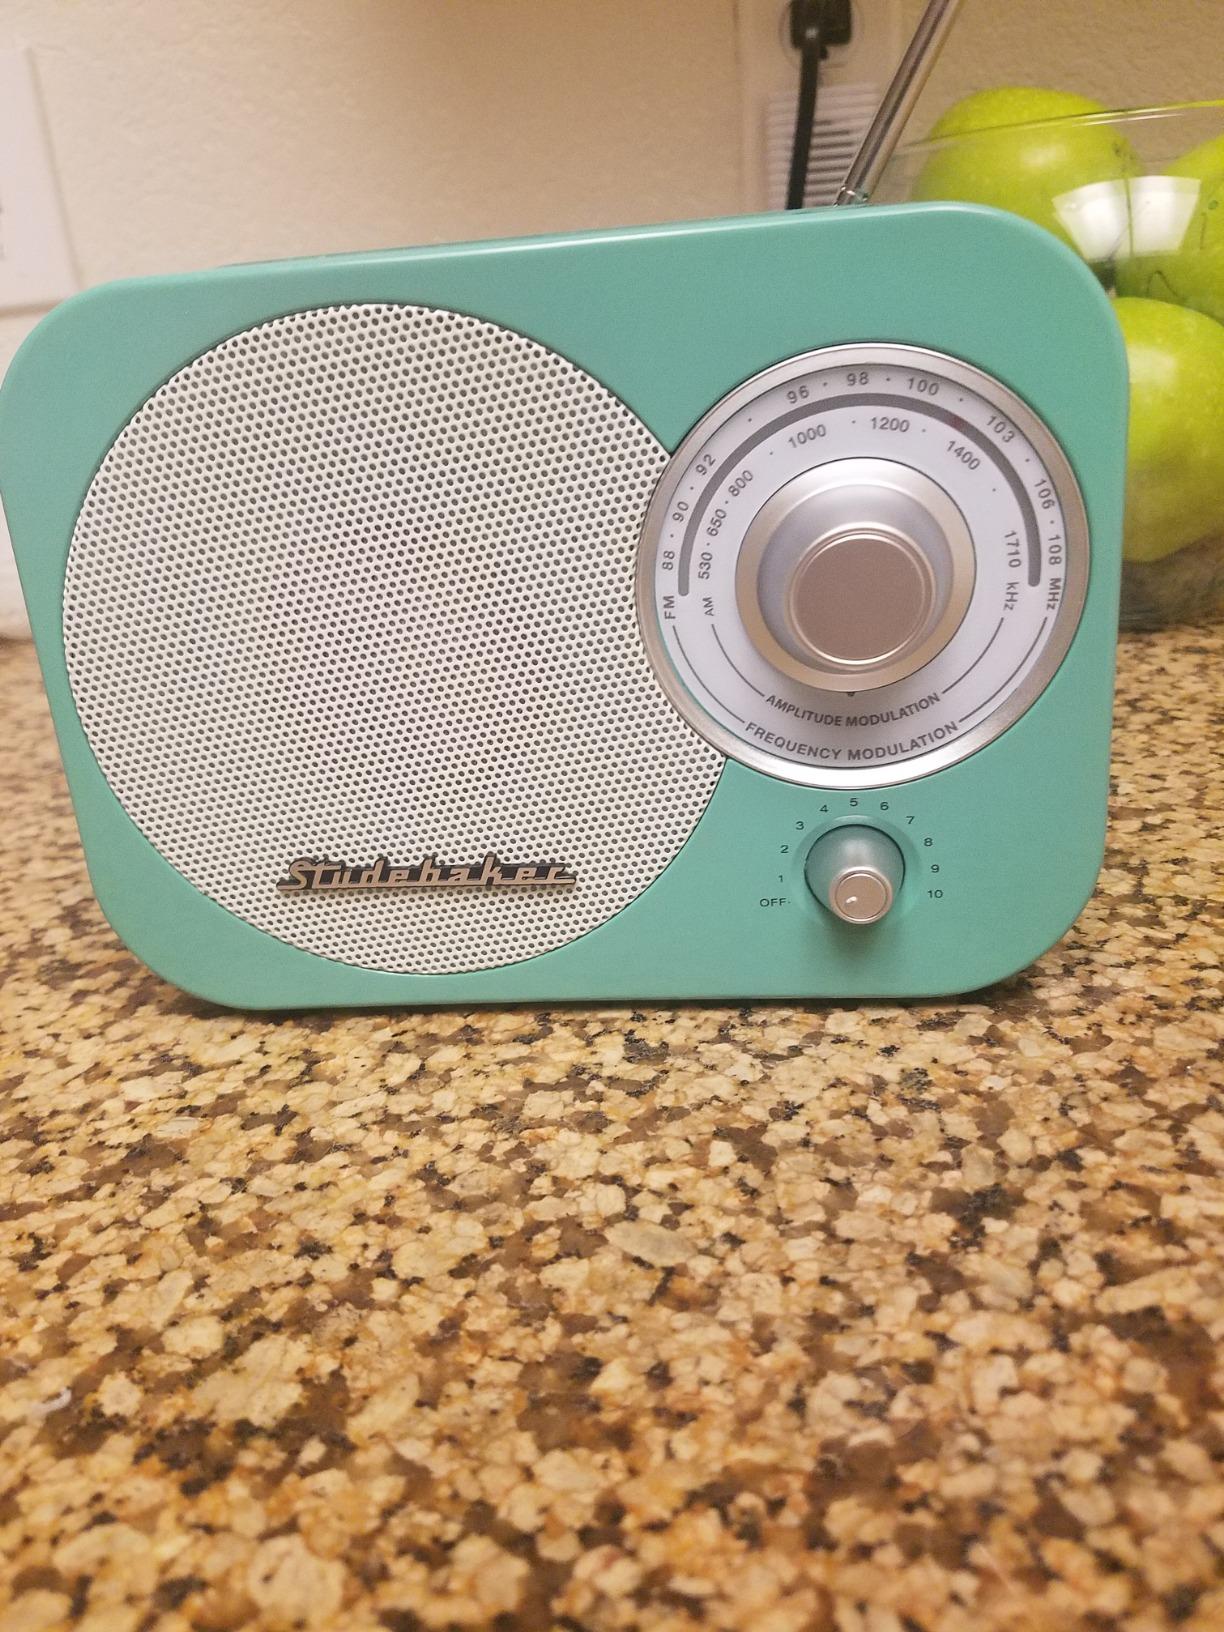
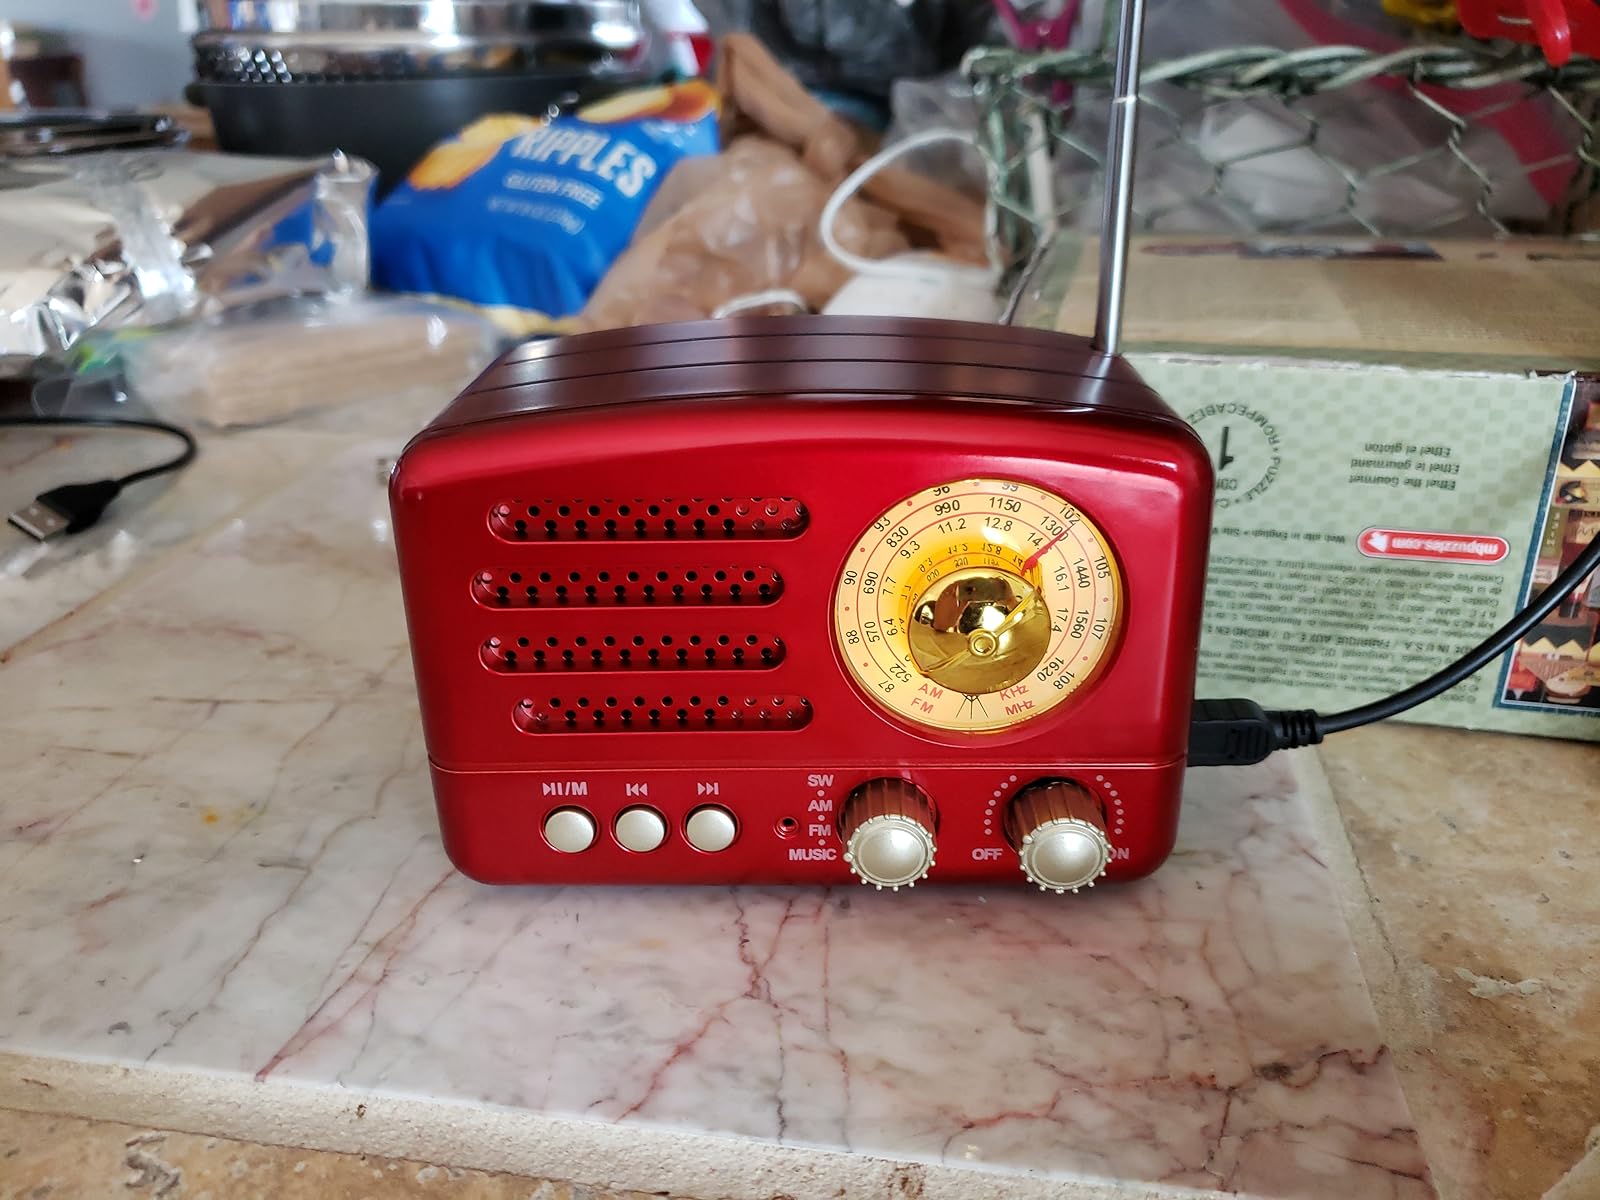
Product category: radio
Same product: no